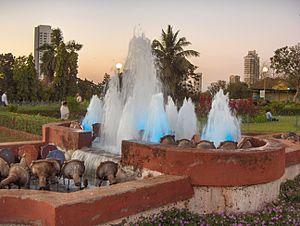
Bombay ou Mumbai est la capitale de l'État indien du Maharashtra. La métropole compte 12 478 447 habitants en 2011. Ville d'Inde la plus peuplée, elle forme avec ses villes satellites de Navi Mumbai, Bhiwandi, Kalyan, Ulhasnagar et Thane, une agglomération de 18 414 288 habitants, soit la cinquième plus peuplée au monde.